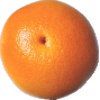
Label: pink_grapefruit